Neighborhoods in Spokane, Washington

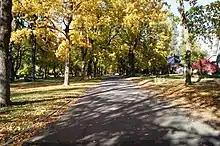
The Manito Blvd. parkway at 29th Ave. looking northbound

Cannon's Addition was named for and originally platted by Anthony McCue Cannon. The need for housing was great after the Fire of 1889 and many architects moved to Spokane to take advantage of the rapid growth. The primary development of Cannon's Addition occurred between 1900 and 1925. The first streets that were developed included Third, Fourth and Fifth Avenue. The northern portion of Cannon's Addition, located closest to the city's downtown core, quickly evolved into an area where the houses of prominent Spokane citizens were constructed. In the original 1883 platting of Cannon's Addition, the streets only went as far south as Tenth; Eleventh, Twelfth, Thirteenth and Fourteenth being added later.